Elefantenrunde

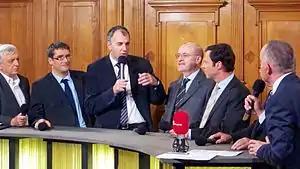
Elefantenrunde of the Swiss party presidents in the lead up to the parliamentary elections of 2011. From left to right: Ueli Leuenberger (Greens), Christian Levrat (SP), Christophe Darbellay (CVP), Fulvio Pelli (FDP.Die Liberalen), Christoph Mörgeli (SVP, on behalf of Toni Brunner), Hans Grunder (BDP, behind the moderator Markus Gilli).

Elefantenrunde, literally "Elephants' round-table", is a German language term for a television debate in which the leaders of parties with representation in parliament participate. The term originates in Germany and derives from the "weightiness" of the debates' participants and the significance of the event. The word was subsequently adopted in Austria and Switzerland and is currently in use there, but has no uniformly agreed meaning.